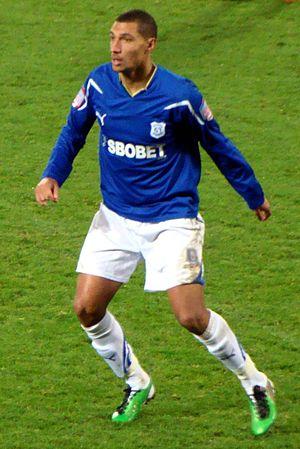
Jay Bothroyd, né le 5 mai 1982 à Islington, est un footballeur international anglais qui évolue au poste d'attaquant pour le club japonais Consadole Sapporo.